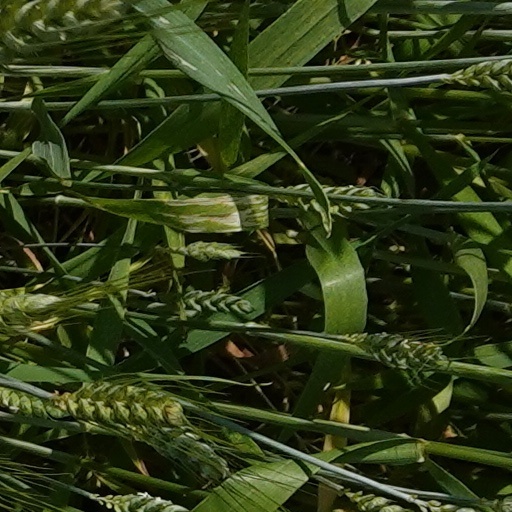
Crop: wheat